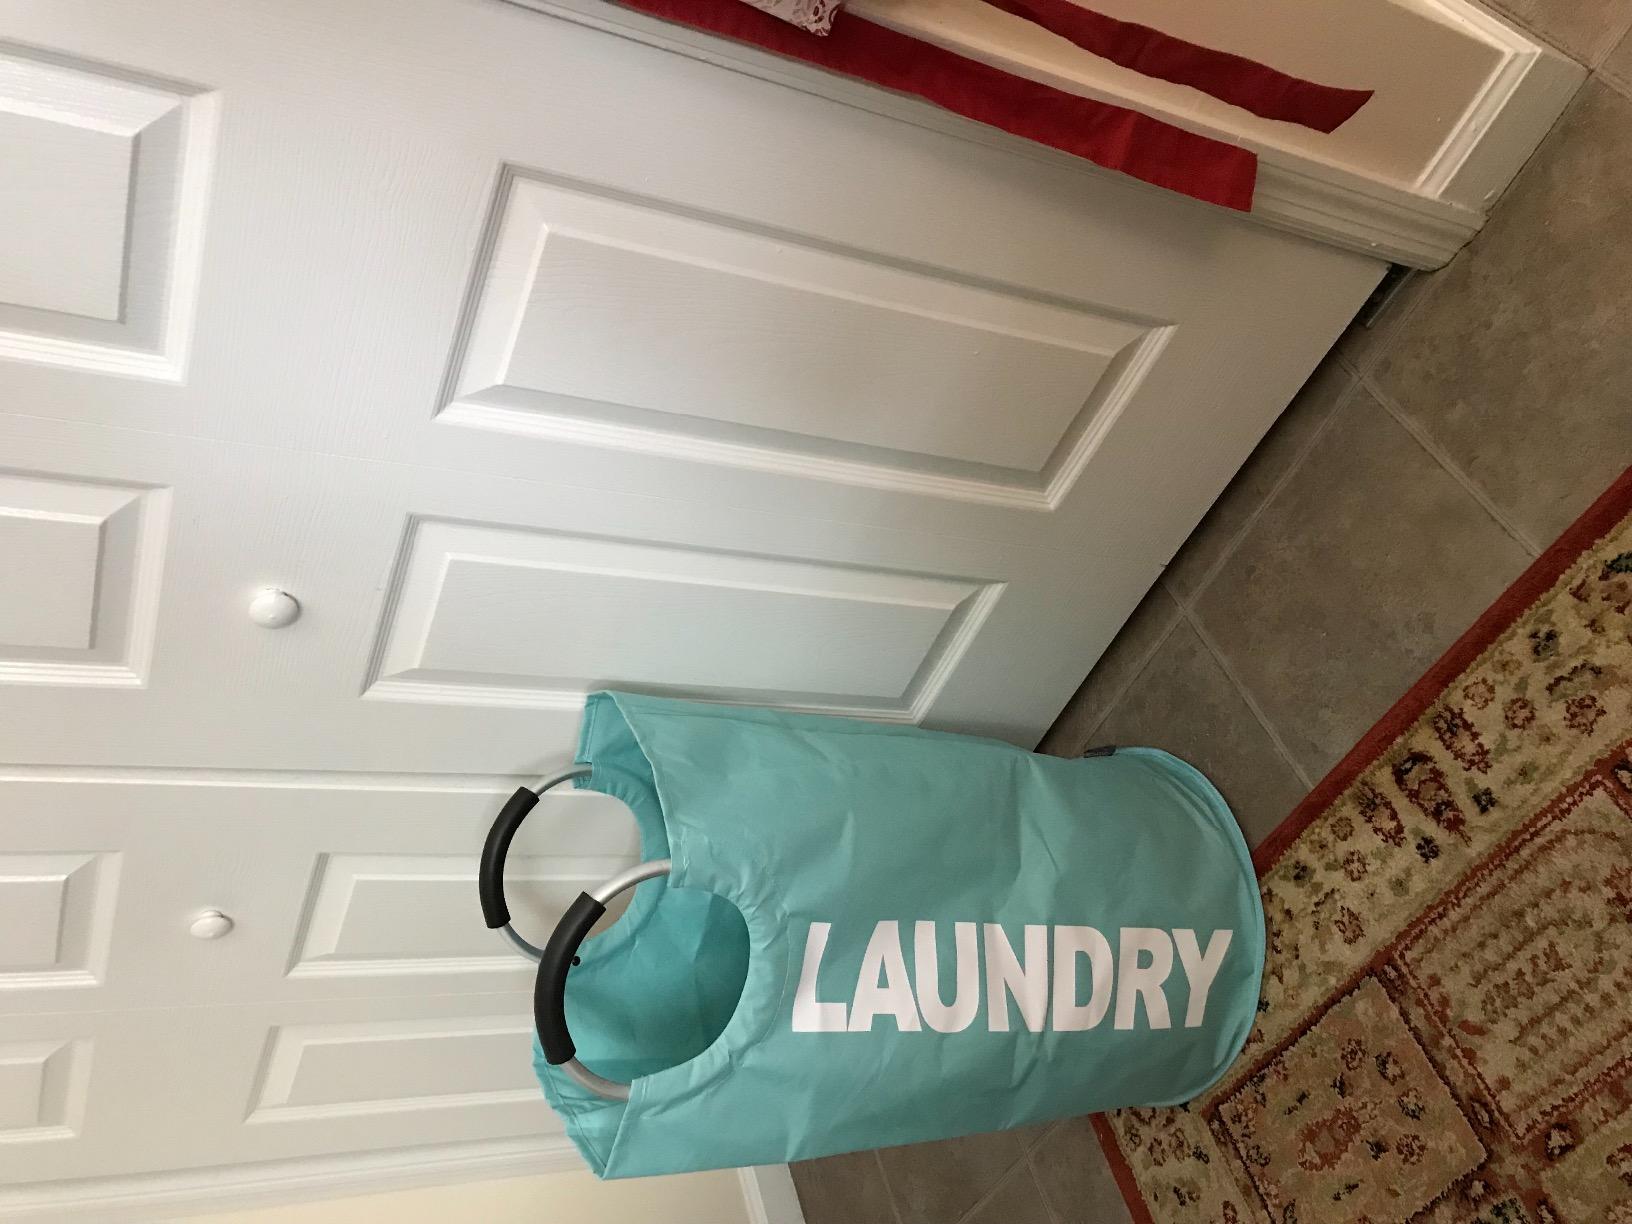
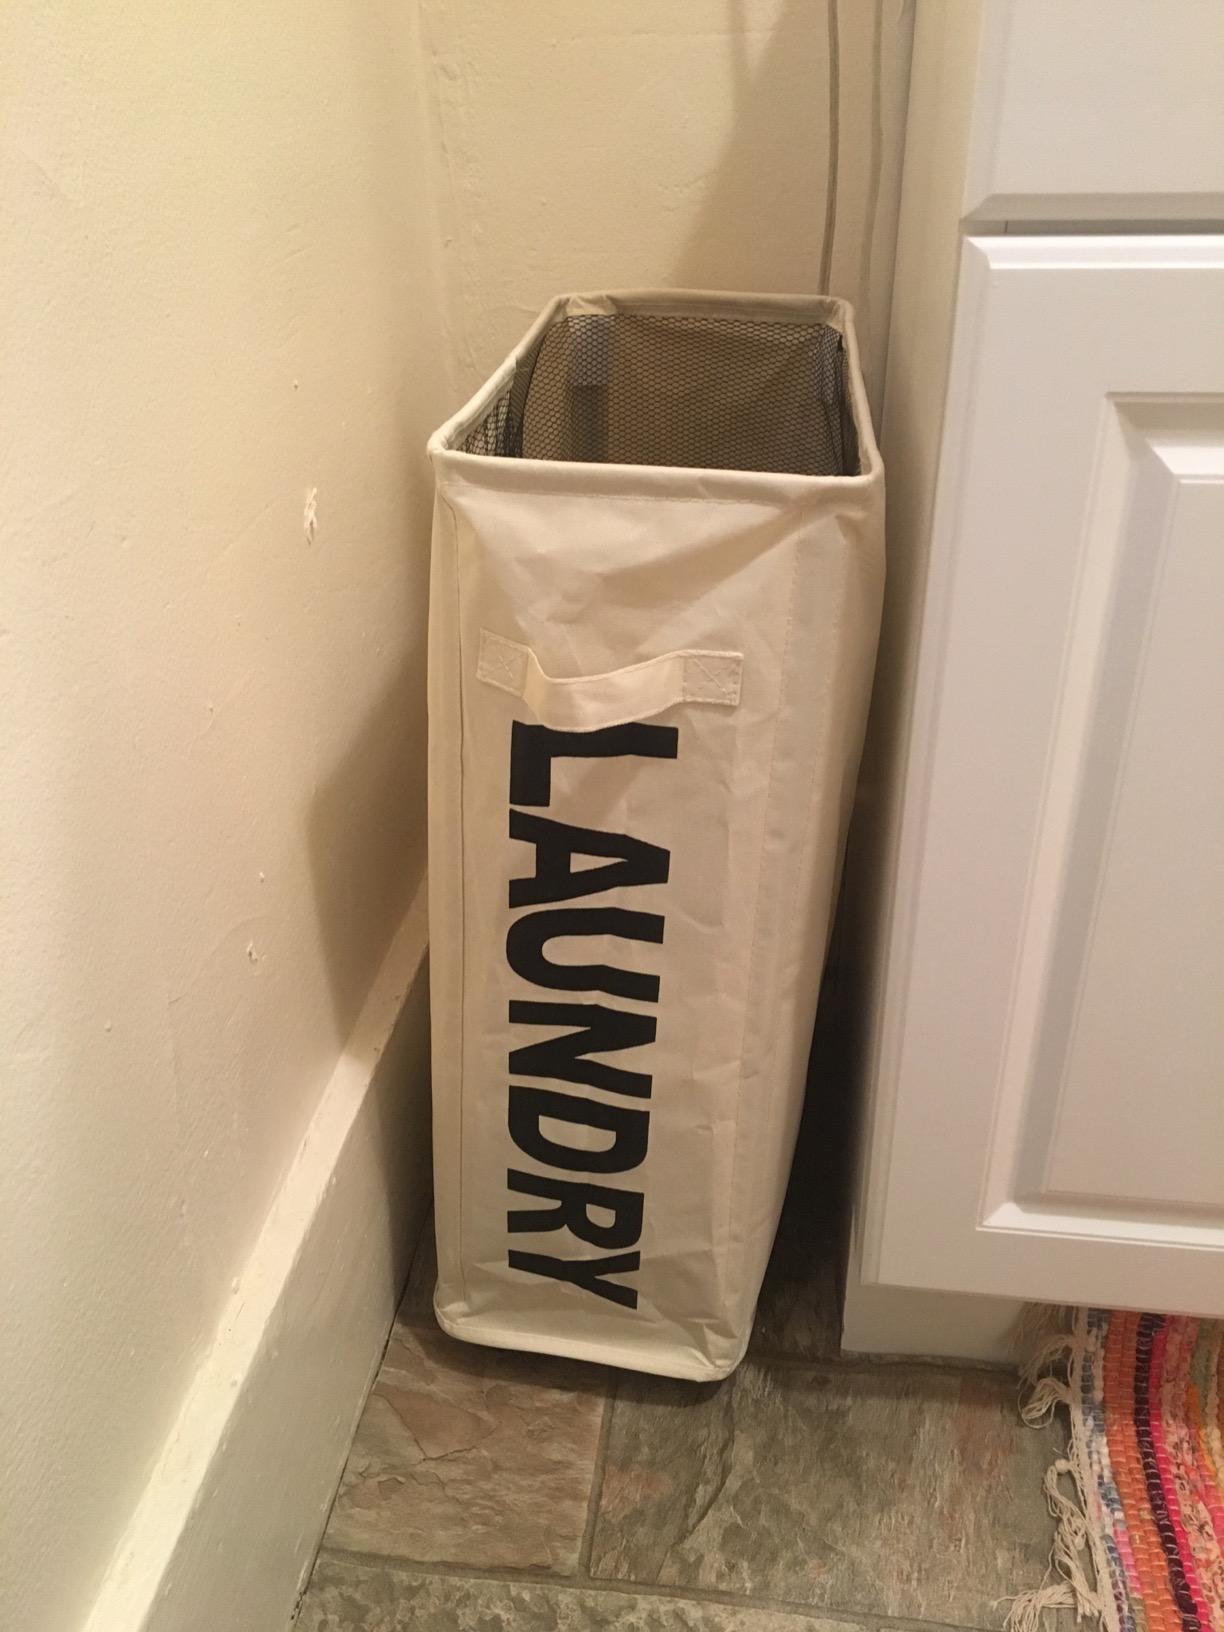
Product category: items_hamper
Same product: no